HMAS Sydney (R17)

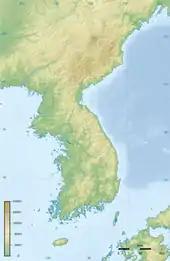
A map of the Korean peninsula. "Sydney" operated primarily off the west coast, although she was deployed to the east coast on occasion.

"Sydney" was attached to the United States Navy (USN) Seventh Fleet and assigned to Task Element 95.11, which operated primarily off the western coast of Korea. The carrier was sent on nine or ten-day patrols in the operational area, with nine-day replenishment periods in Sasebo, Nagasaki or Kure, Hiroshima between each; to maintain coverage, "Sydney" alternated with a USN carrier (initially , then from December with ). RAN aircraft were mainly used for air strikes against North Korean units and supply lines; secondary duties including reconnaissance, bombardment spotting, combat air patrols, and anti-submarine patrols. During her deployment, the carrier operated an unarmed USN Sikorsky Dragonfly (designation UP28, which acquired the nickname "Uncle Peter") in the search-and-rescue and plane guard roles. This was the first helicopter to operate from an Australian warship, and the first USN equipment used by the RAN. The success of helicopter operations convinced the RAN to acquire three Bristol Sycamores; the first helicopter squadron in Australian military service.